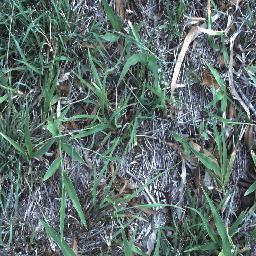
Label: negative